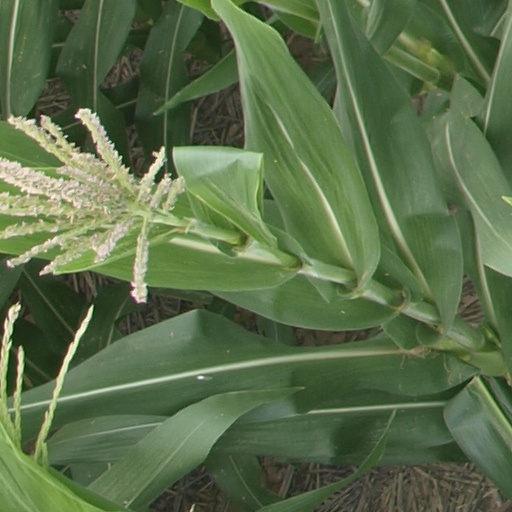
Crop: maize; corn